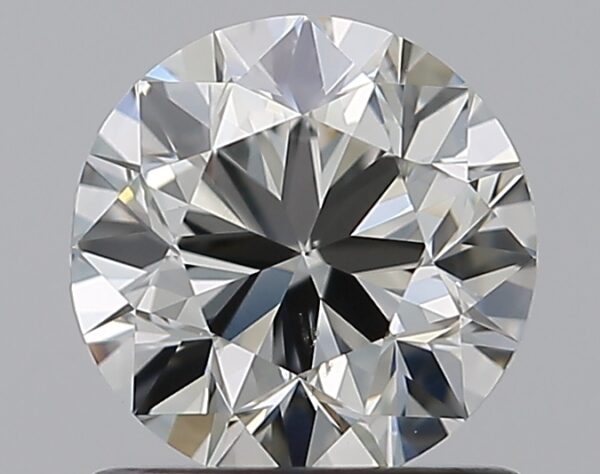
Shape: round
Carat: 1
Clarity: SI1
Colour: J
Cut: VG
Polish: EX
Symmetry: GD
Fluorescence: N
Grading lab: GIA
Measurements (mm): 6.22 x 6.26 x 3.98